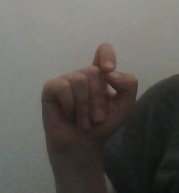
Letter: fa